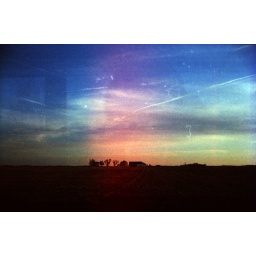
bus windows are really reflecty. somewhere in indiana